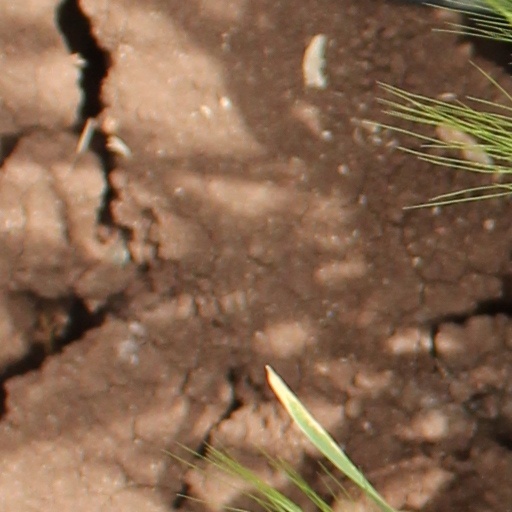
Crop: wheat